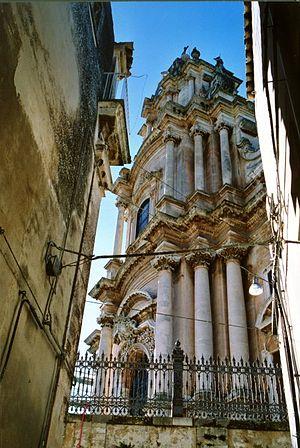
Rosario Gagliardi est un architecte sicilien du XVIIIᵉ siècle né à Syracuse. Il fut l'un des principaux inspirateurs du baroque sicilien.